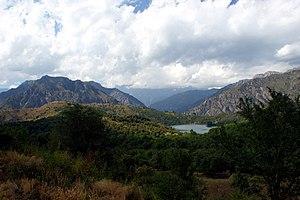
Le Tien Shan occidental est un site sériel transfrontalier du patrimoine mondial, réparti sur 3 pays asiatiques : Kazakhstan, Kirghizistan et Ouzbékistan.
La réserve naturelle de Sary-Chelek est située dans la province de Djalal-Abad, dans l'ouest du Kirghizistan. La réserve a été créée en 1959 et a été désignée réserve mondiale de la biosphère par l'UNESCO en 1978. La réserve est située à des altitudes comprises entre 1 200 et 4 250 mètres au-dessus du niveau de la mer.